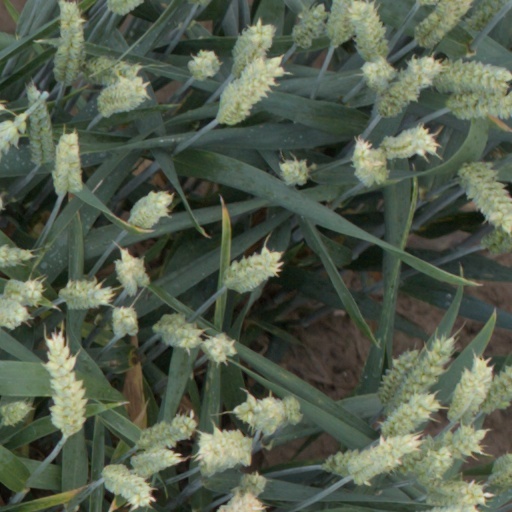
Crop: wheat